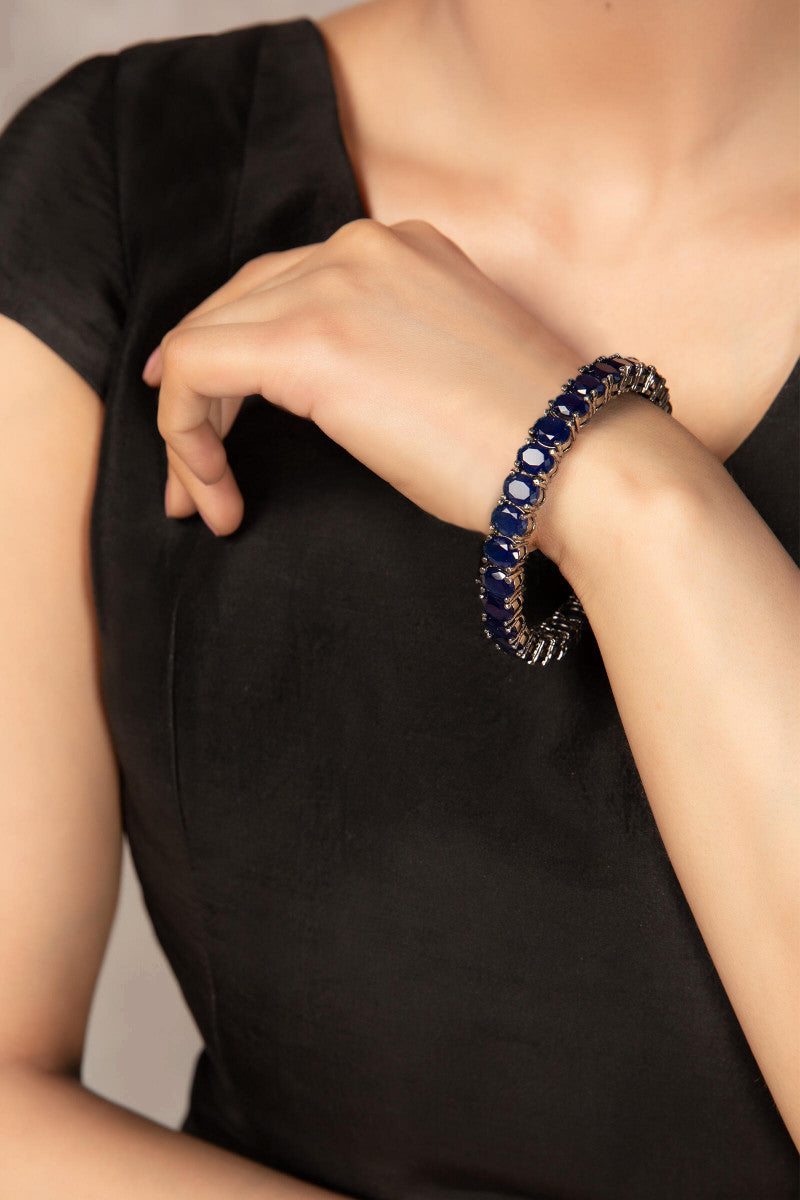
blue sapphire bangle bracelet